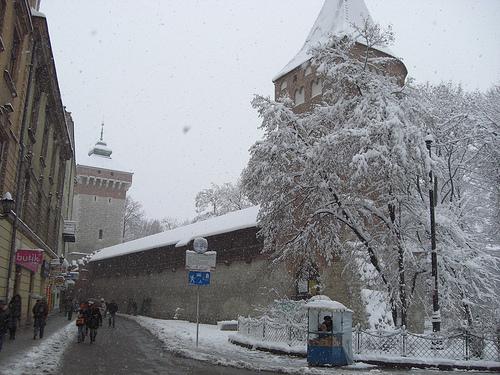
Weather: snow or frosty